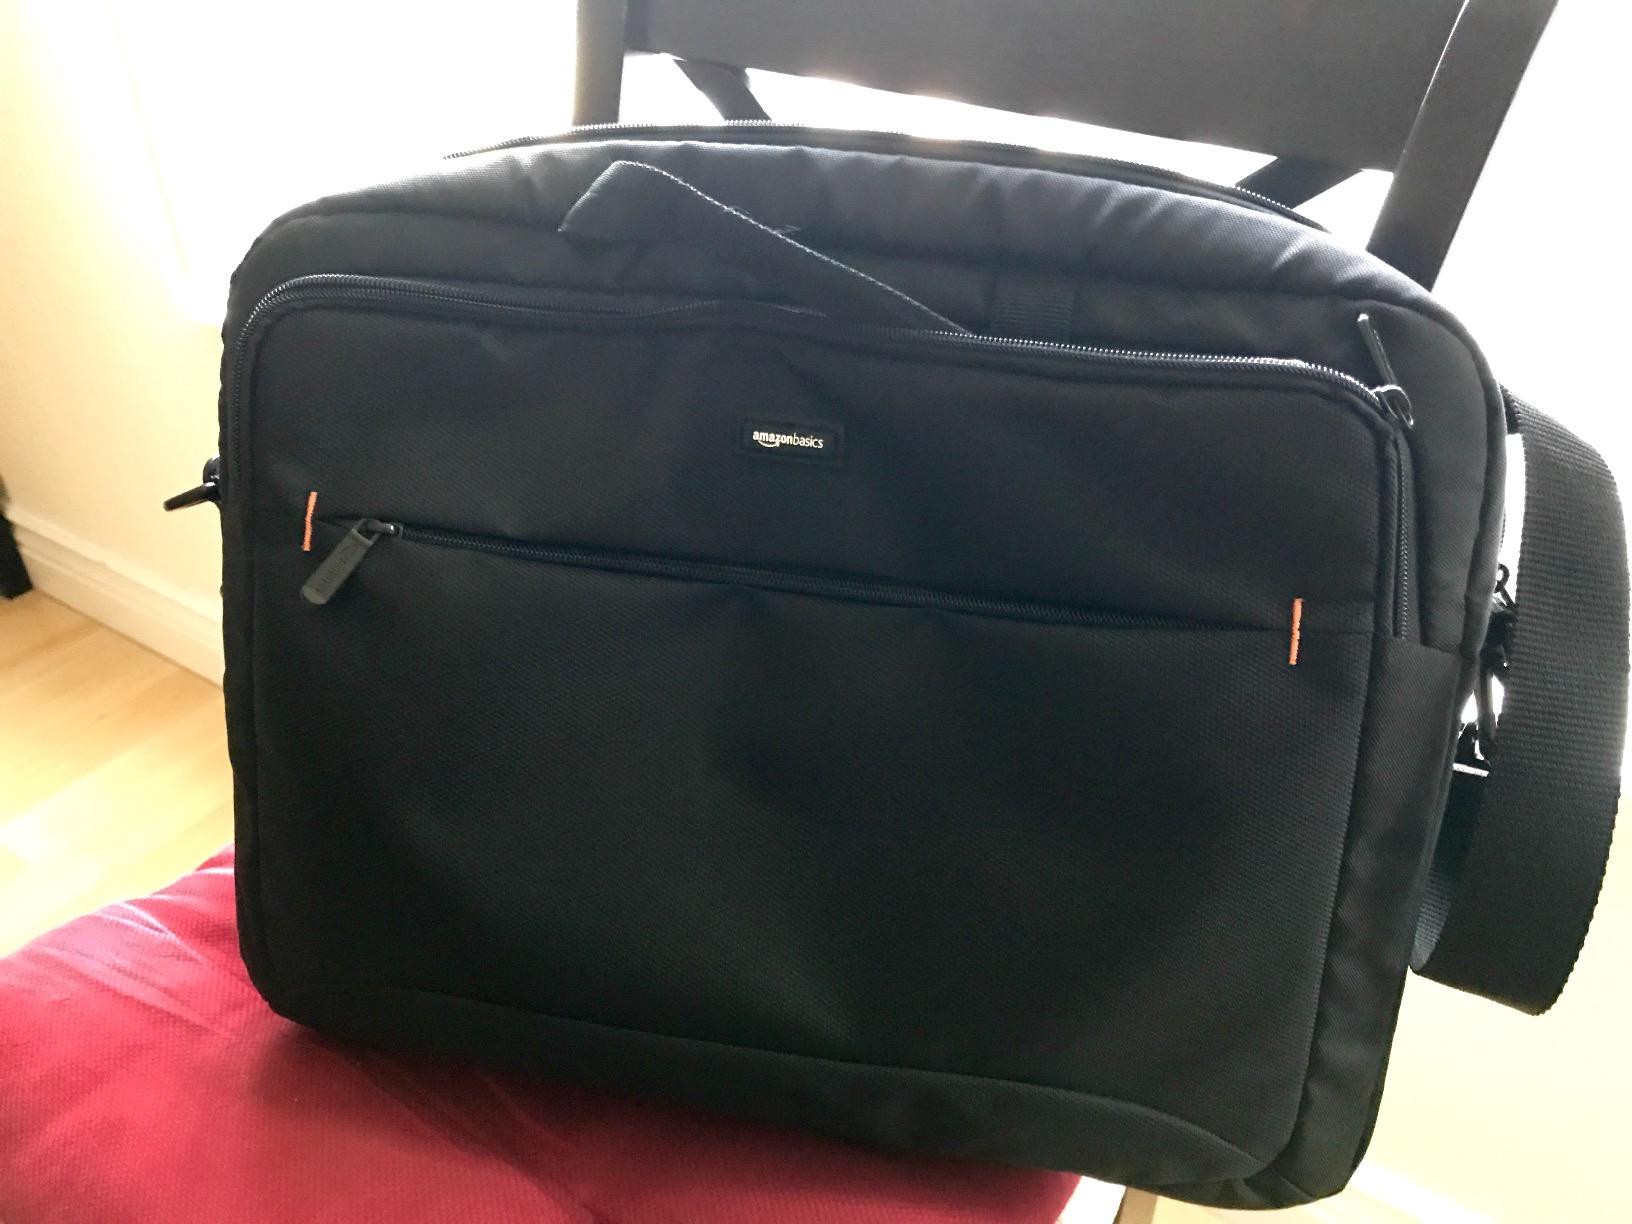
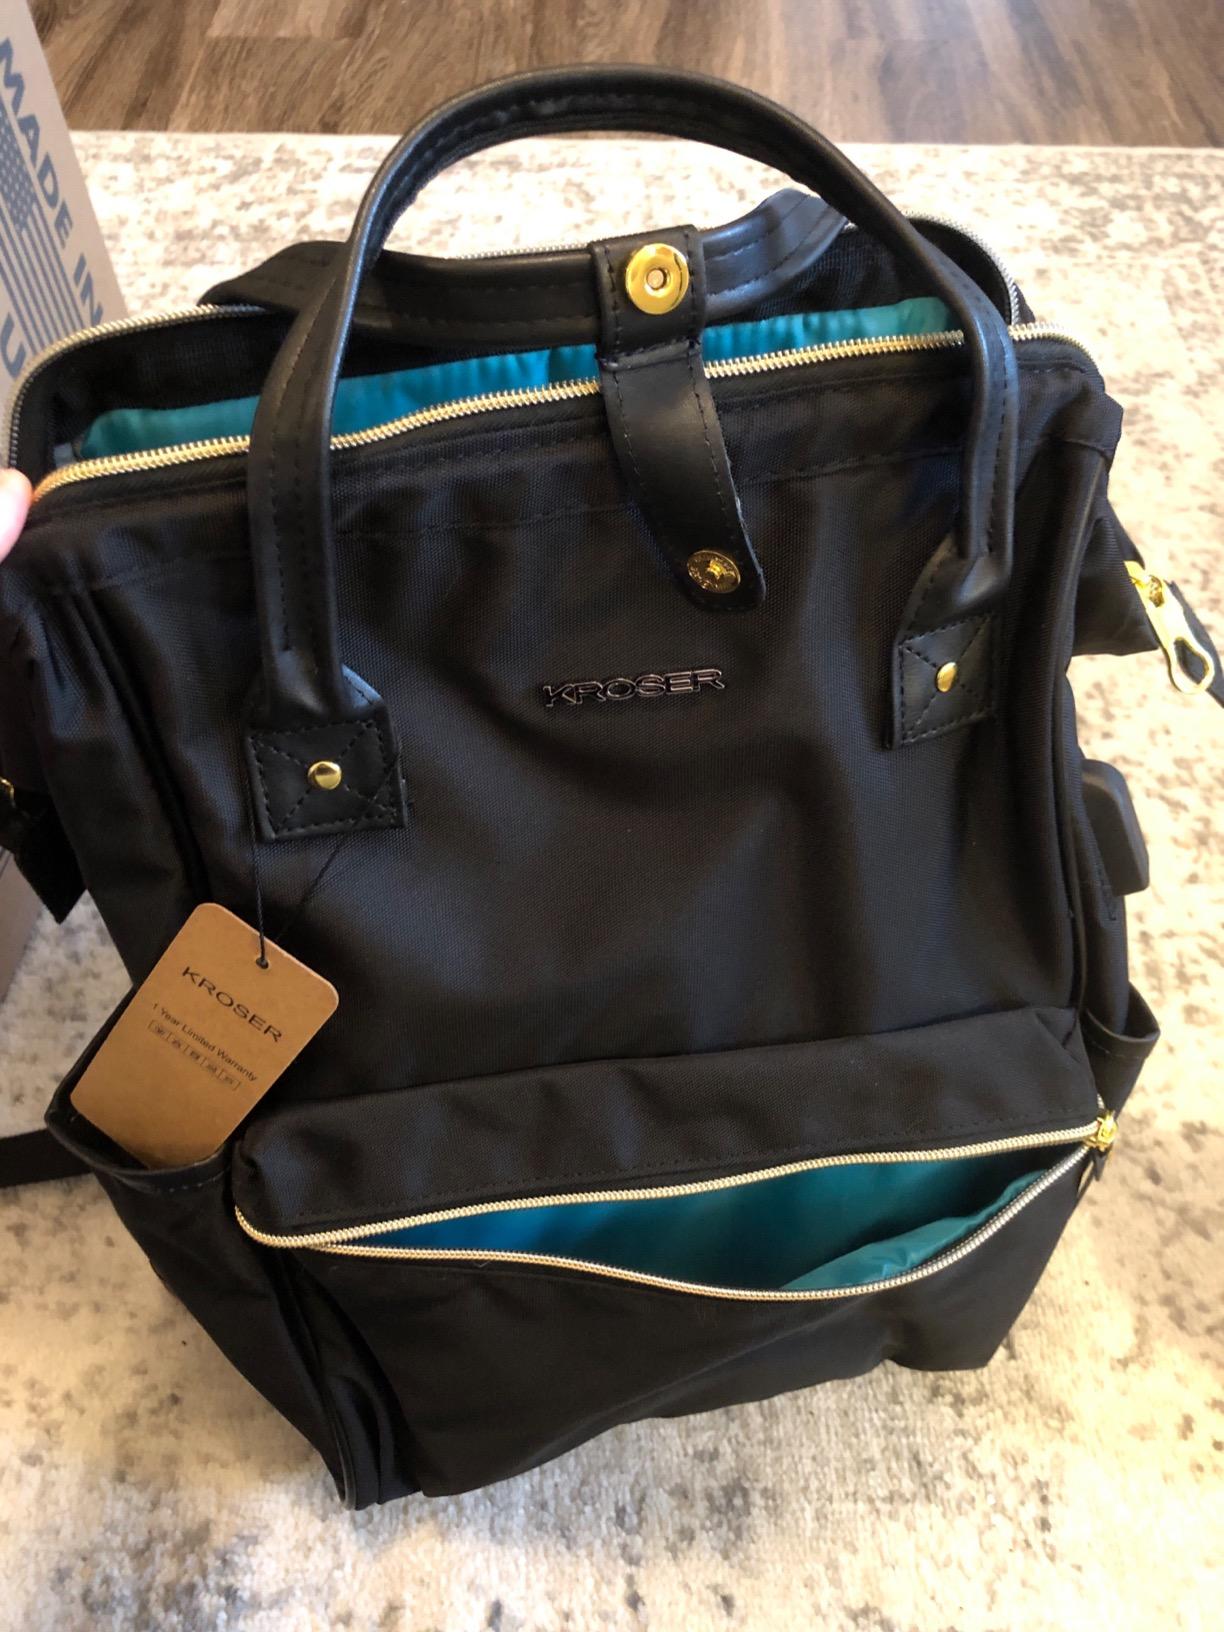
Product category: bag
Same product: no